Norns

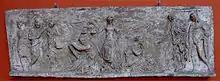
"Mímer and Balder Consulting the Norns" (1821–1822) by H. E. Freund

There are a number of surviving Old Norse sources that relate to the norns. The most important sources are the Prose Edda and the Poetic Edda. The latter contains pagan poetry where the Norns are frequently referred to, while the former contains pagan poetry as well as retellings, descriptions and commentaries by the 12th and 13th century Icelandic chieftain and scholar Snorri Sturluson.